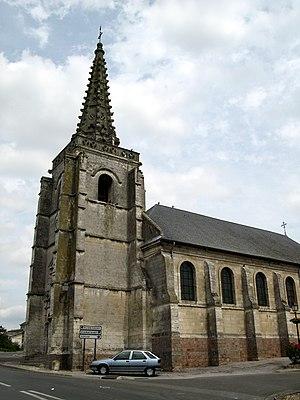
L'église Saint-Martin de Bourdon est située à Bourdon dans le département de la Somme, sur la rive droite de la Somme, entre Amiens et Abbeville dans la région des Hauts-de-France.
Cet article recense les monuments historiques de la Somme, en France.
Bourdon est une commune française située dans le département de la Somme en région Hauts-de-France.